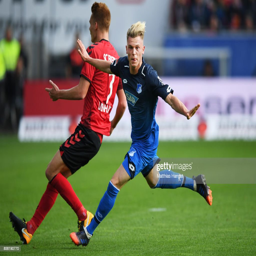
football team celebrates after scoring a goal during the match .